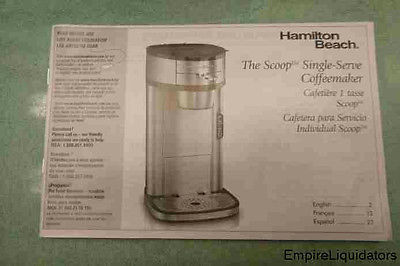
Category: coffee maker